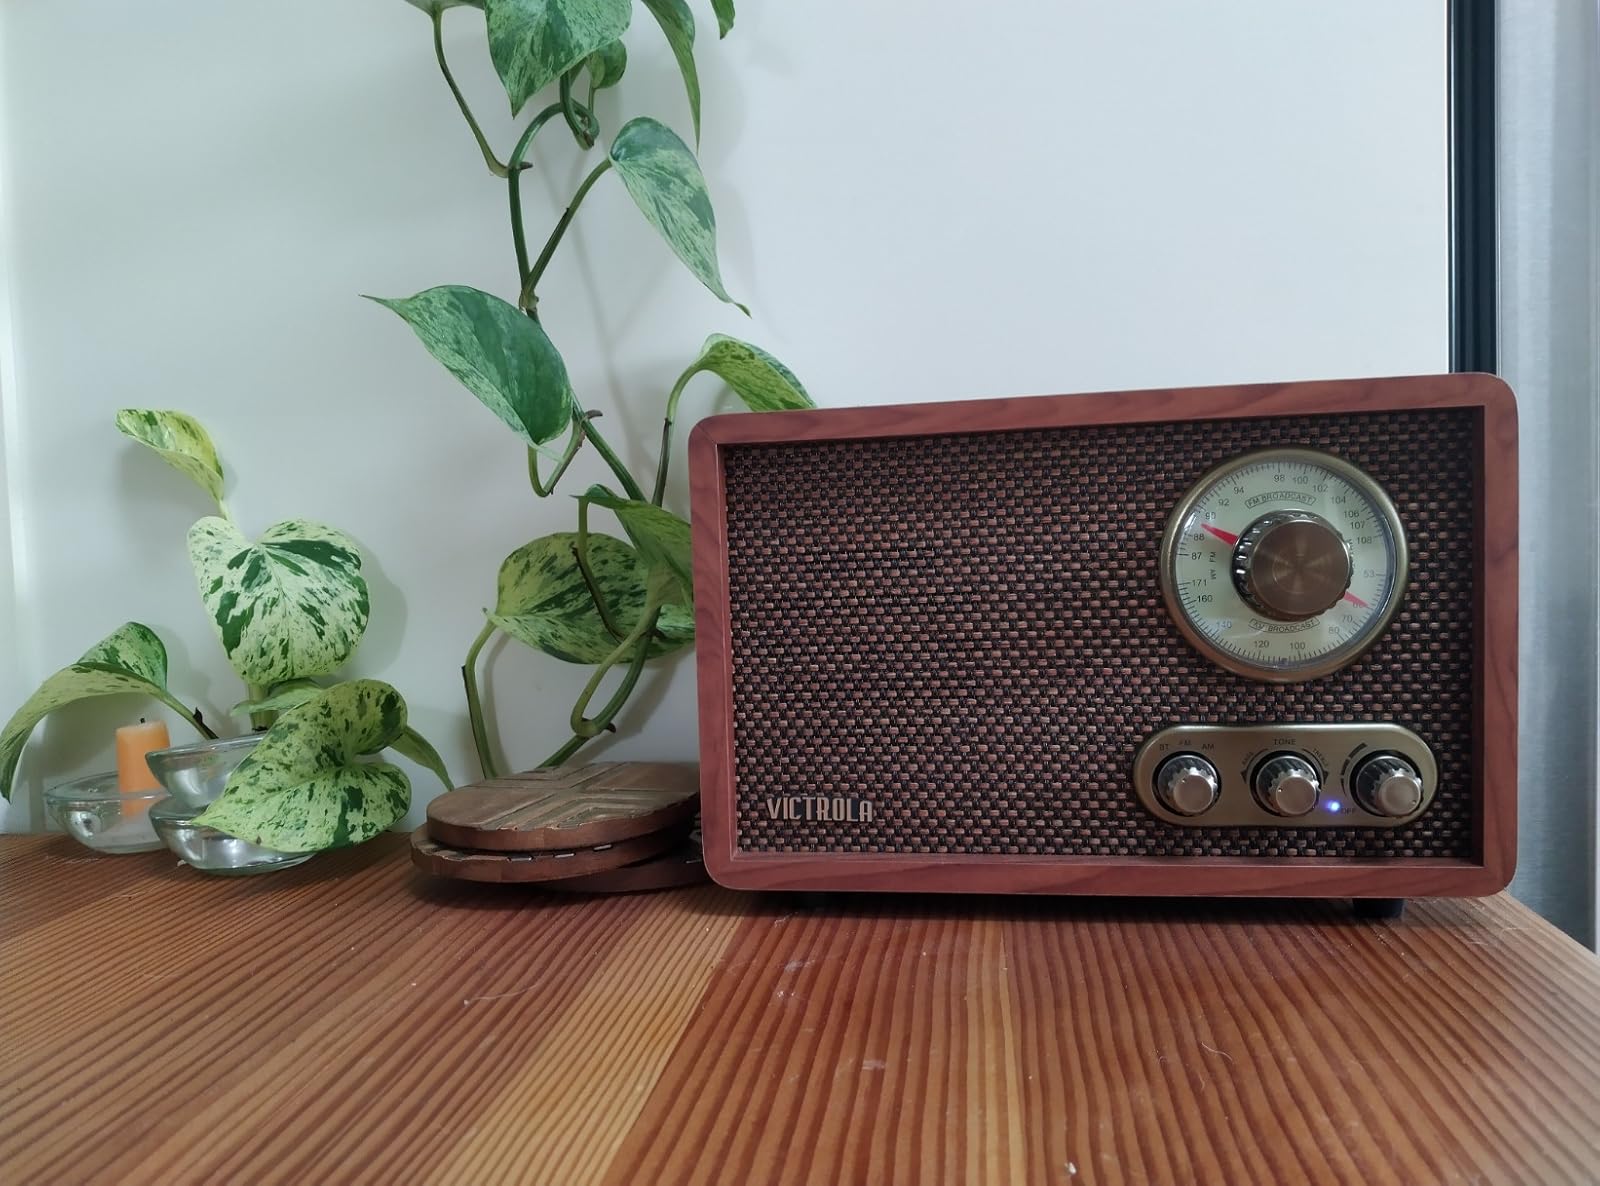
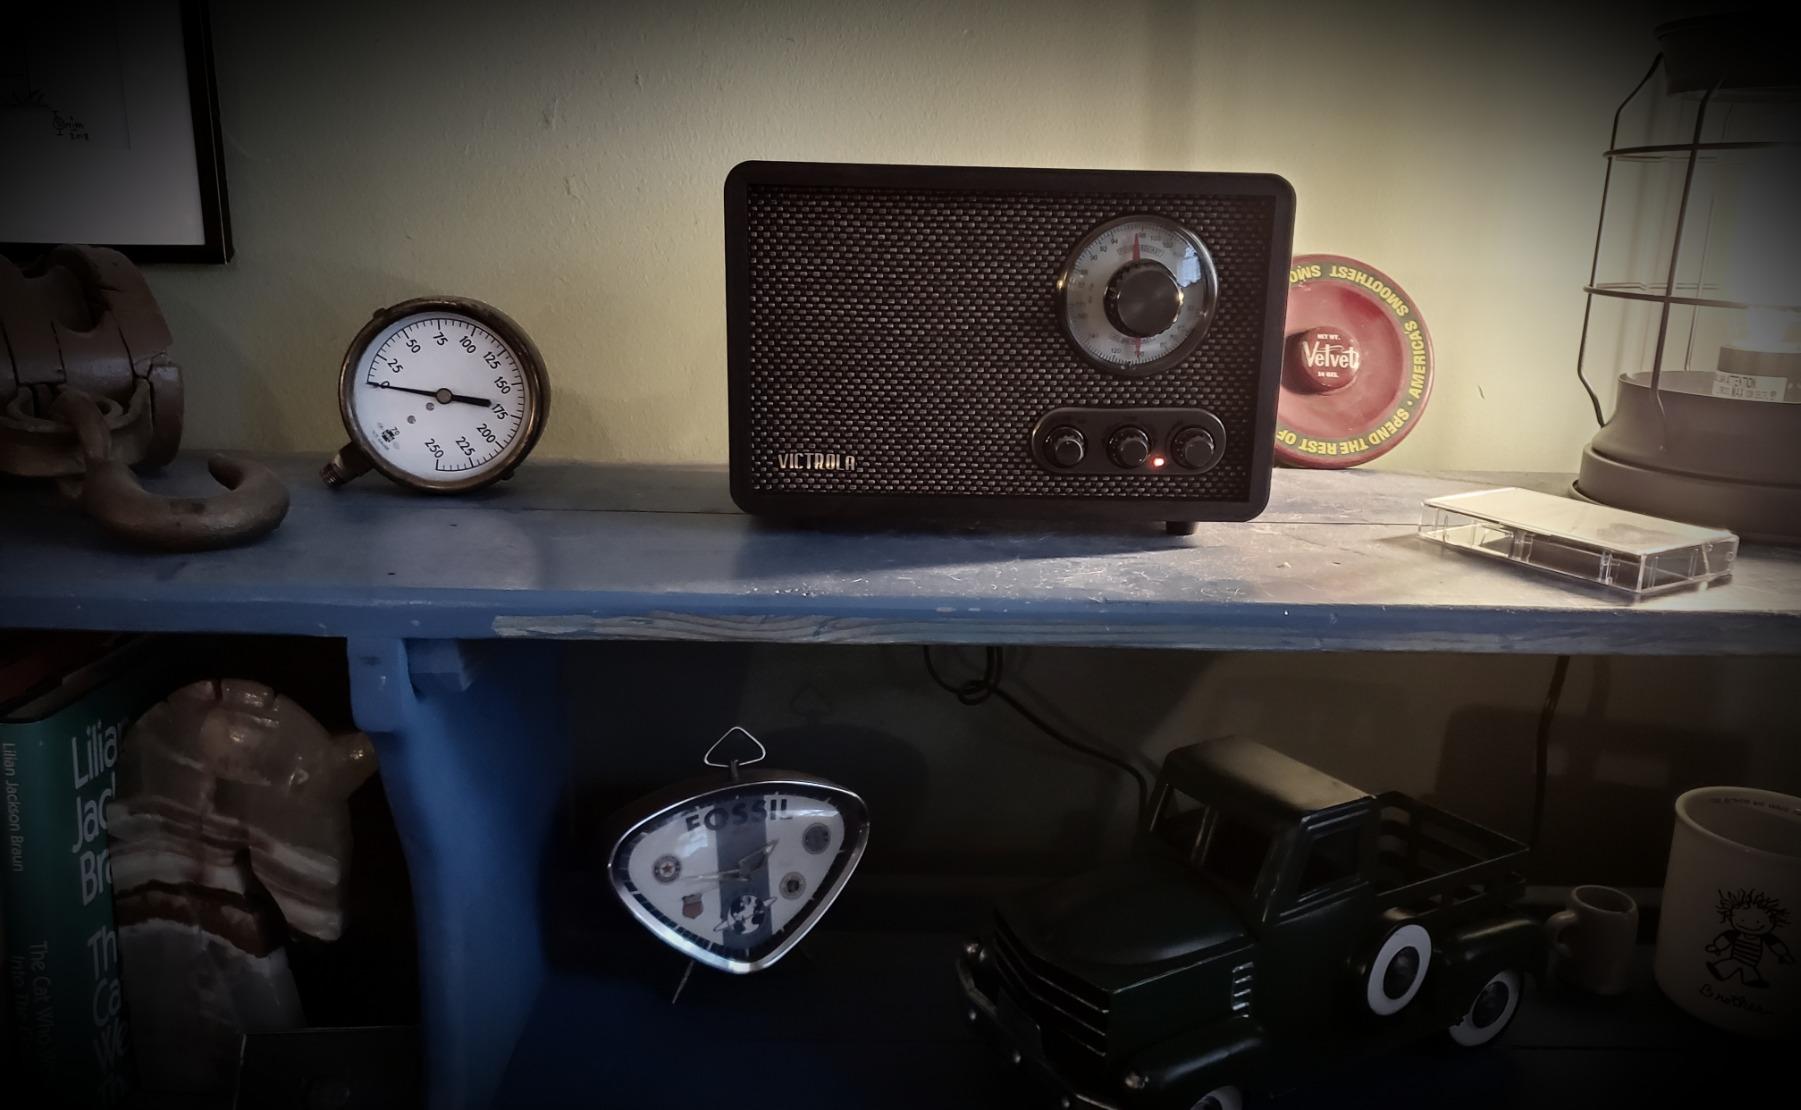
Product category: radio
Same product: no